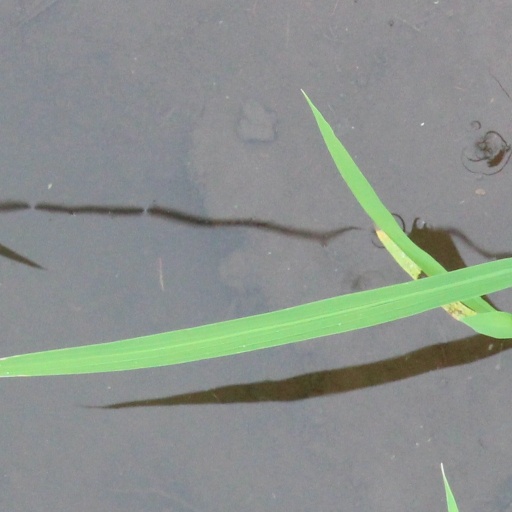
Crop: rice